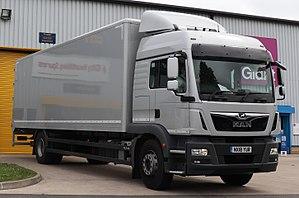
MAN Truck & Bus AG est la plus grande filiale de MAN SE et l'un des plus gros fournisseurs internationaux de véhicules commerciaux. Le siège social se situe à Munich, en Bavière. L'entreprise produit des camions allant de 7,49 t à 44 t mais également des véhicules plus lourds, des châssis d'autobus, des autocars, des autobus, etc.